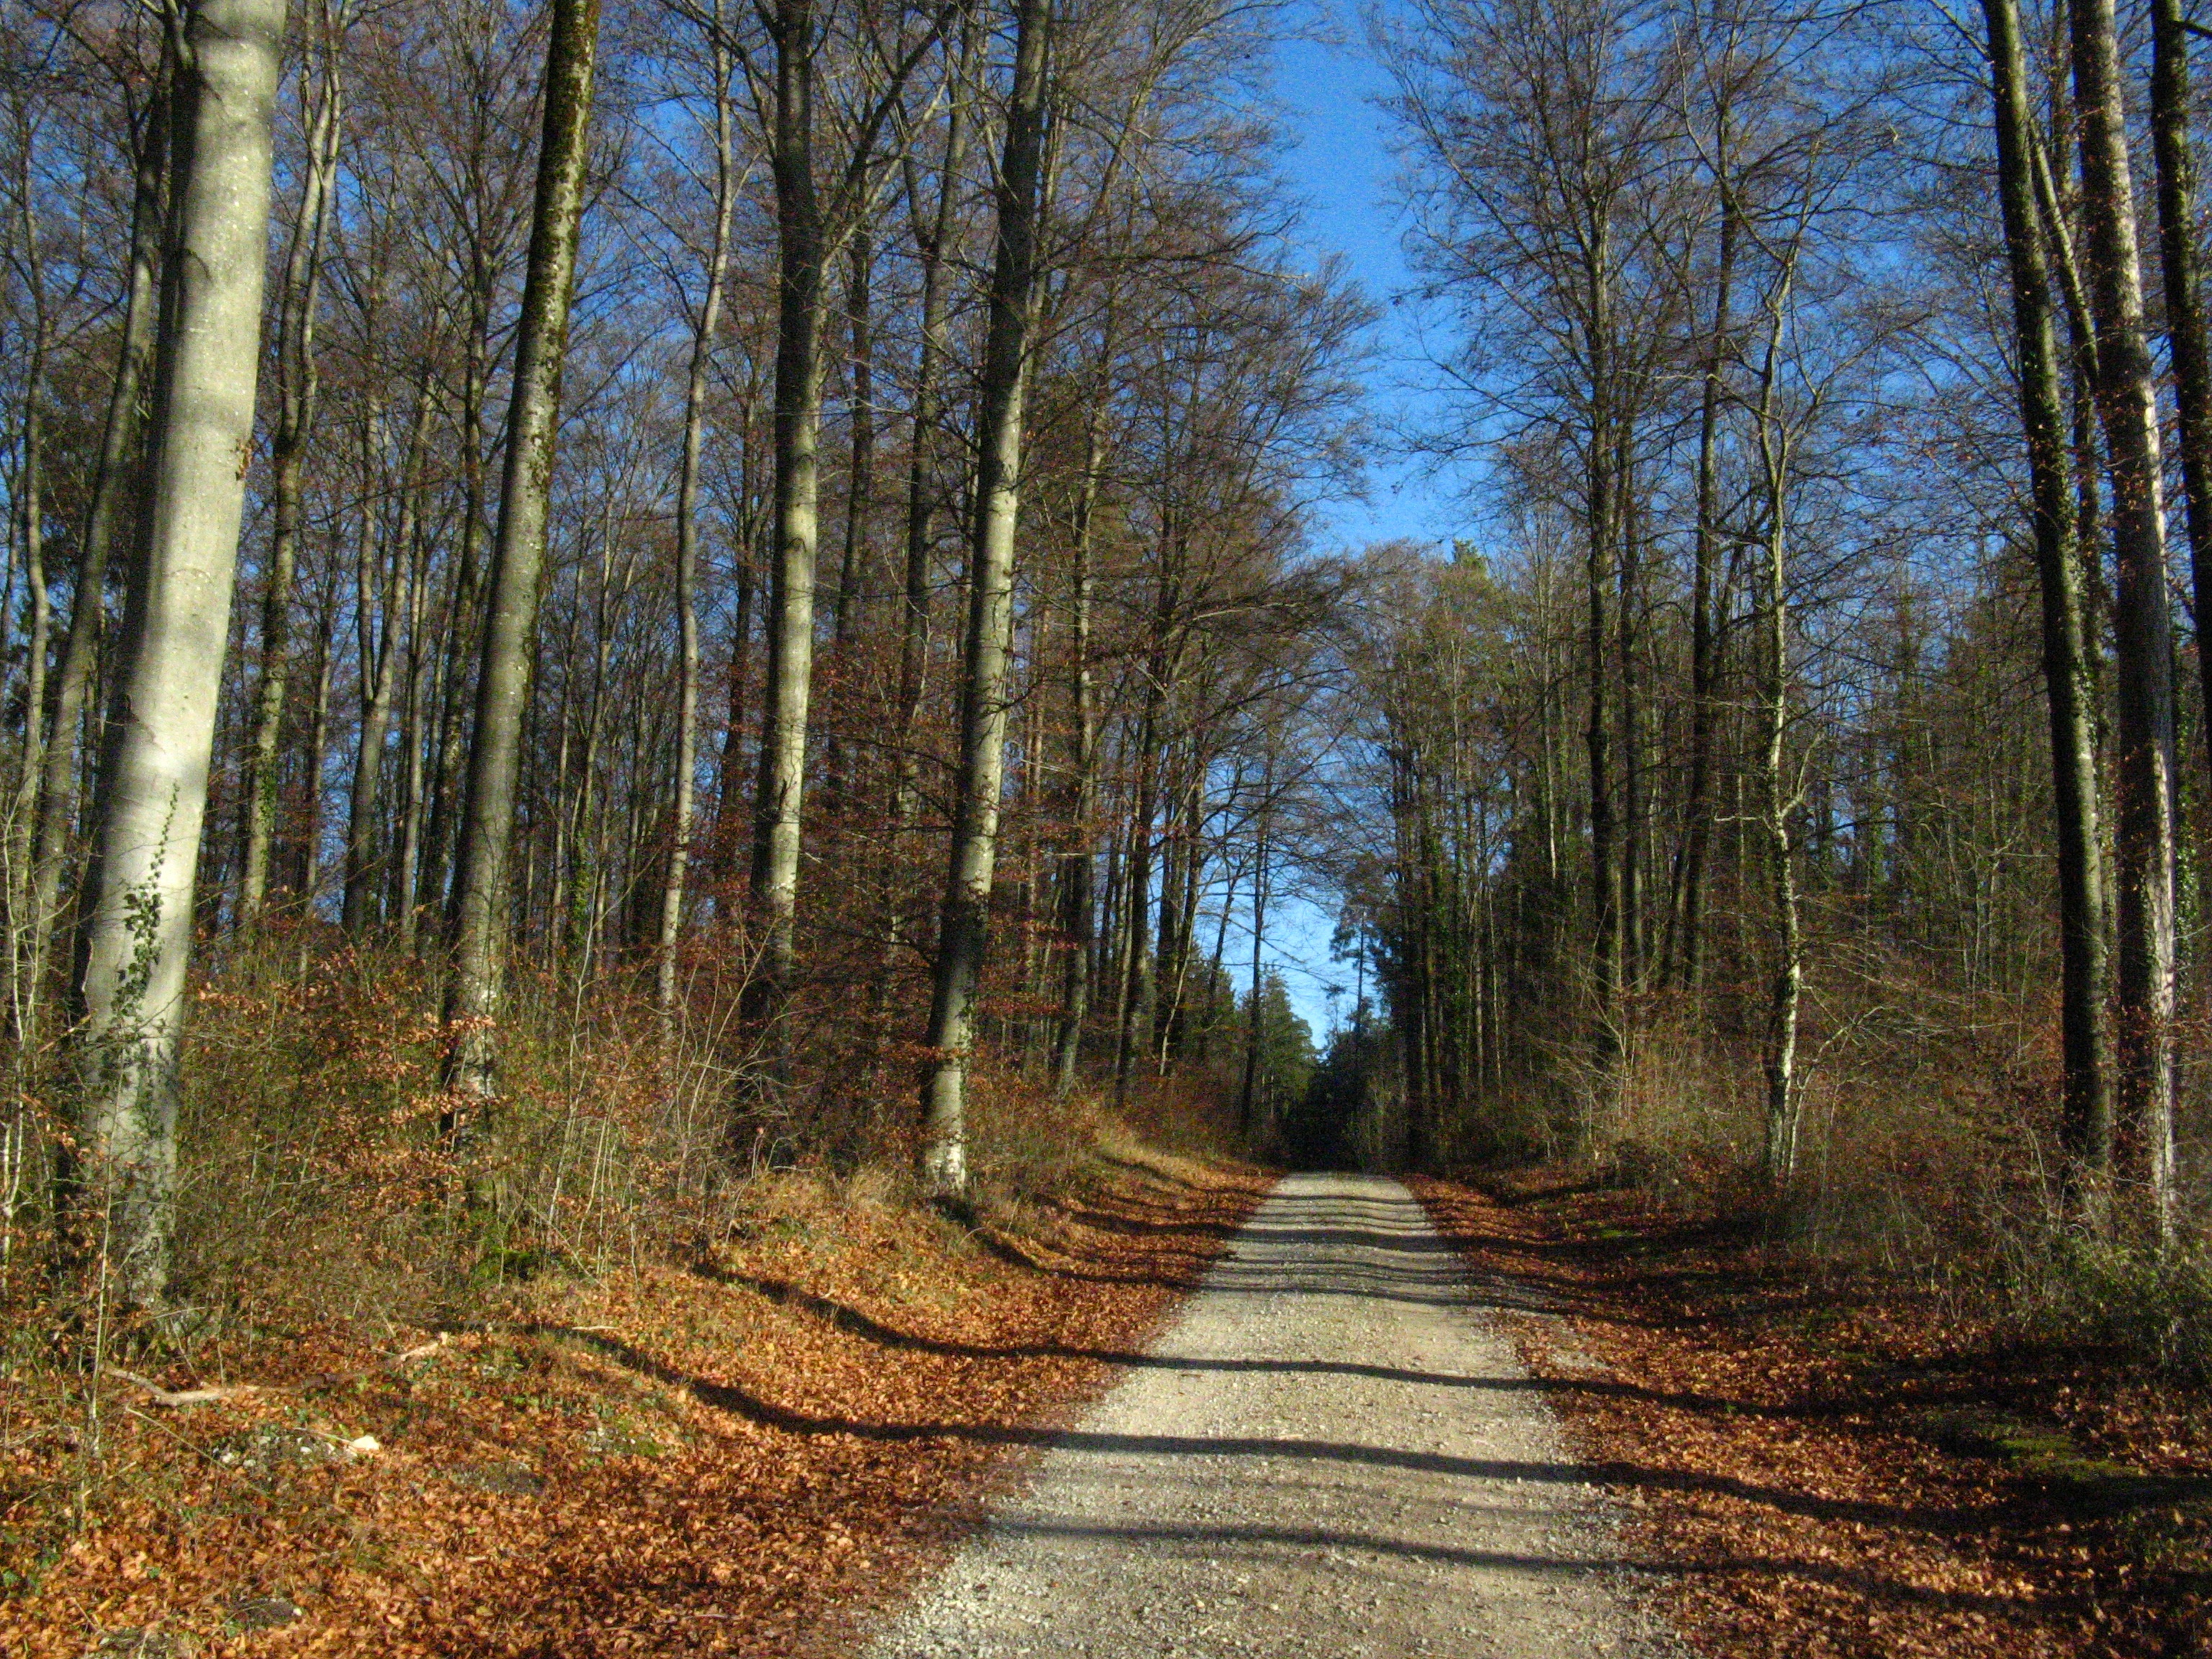
tree, nature, forest, wilderness, plant, trail, sunlight, leaf, autumn, season, spruce, deciduous, wetland, grove, woodland, habitat, autumn forest, ecosystem, forest path, gone is the goal, biome, old growth forest, natural environment, atmospheric phenomenon, woody plant, temperate broadleaf and mixed forest, temperate coniferous forest